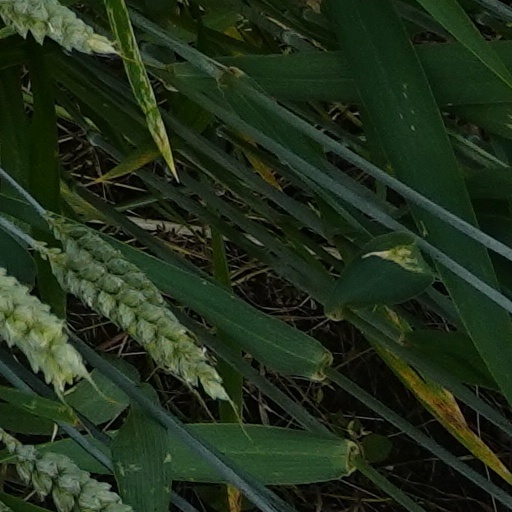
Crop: wheat